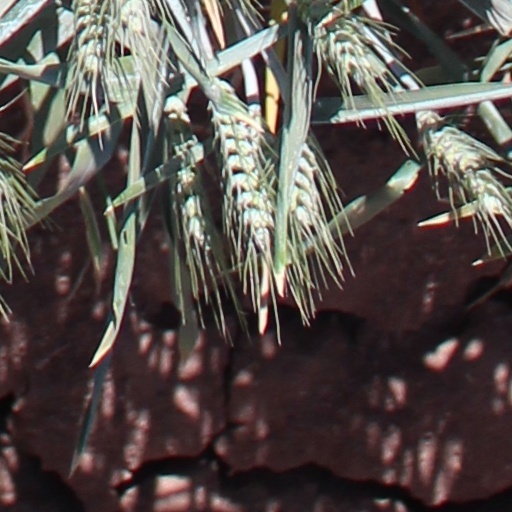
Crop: wheat